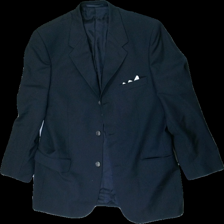
View: front
Type: Jacket
Category: Men
Brand: Not in the list
Brand text on label: Lloyds
Colors: Blue
Material: 67% wool, 33% acrylic
Cut: Regular
Season: All
Stains: Minor
Price range: <50
Recommended usage: Export